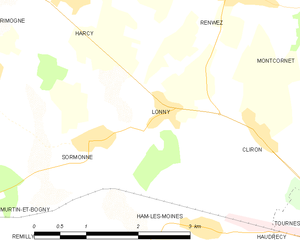
Carte des communes françaises: Lonny